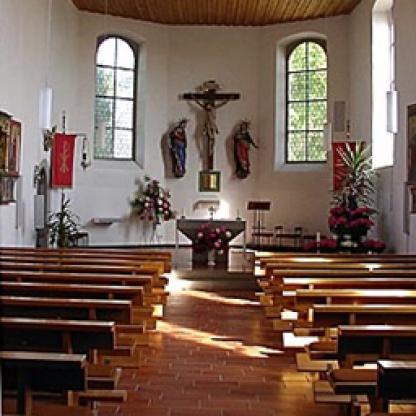
Scene: Indoor